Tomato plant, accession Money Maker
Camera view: bottom (45 deg); turntable rotation: 300 degrees
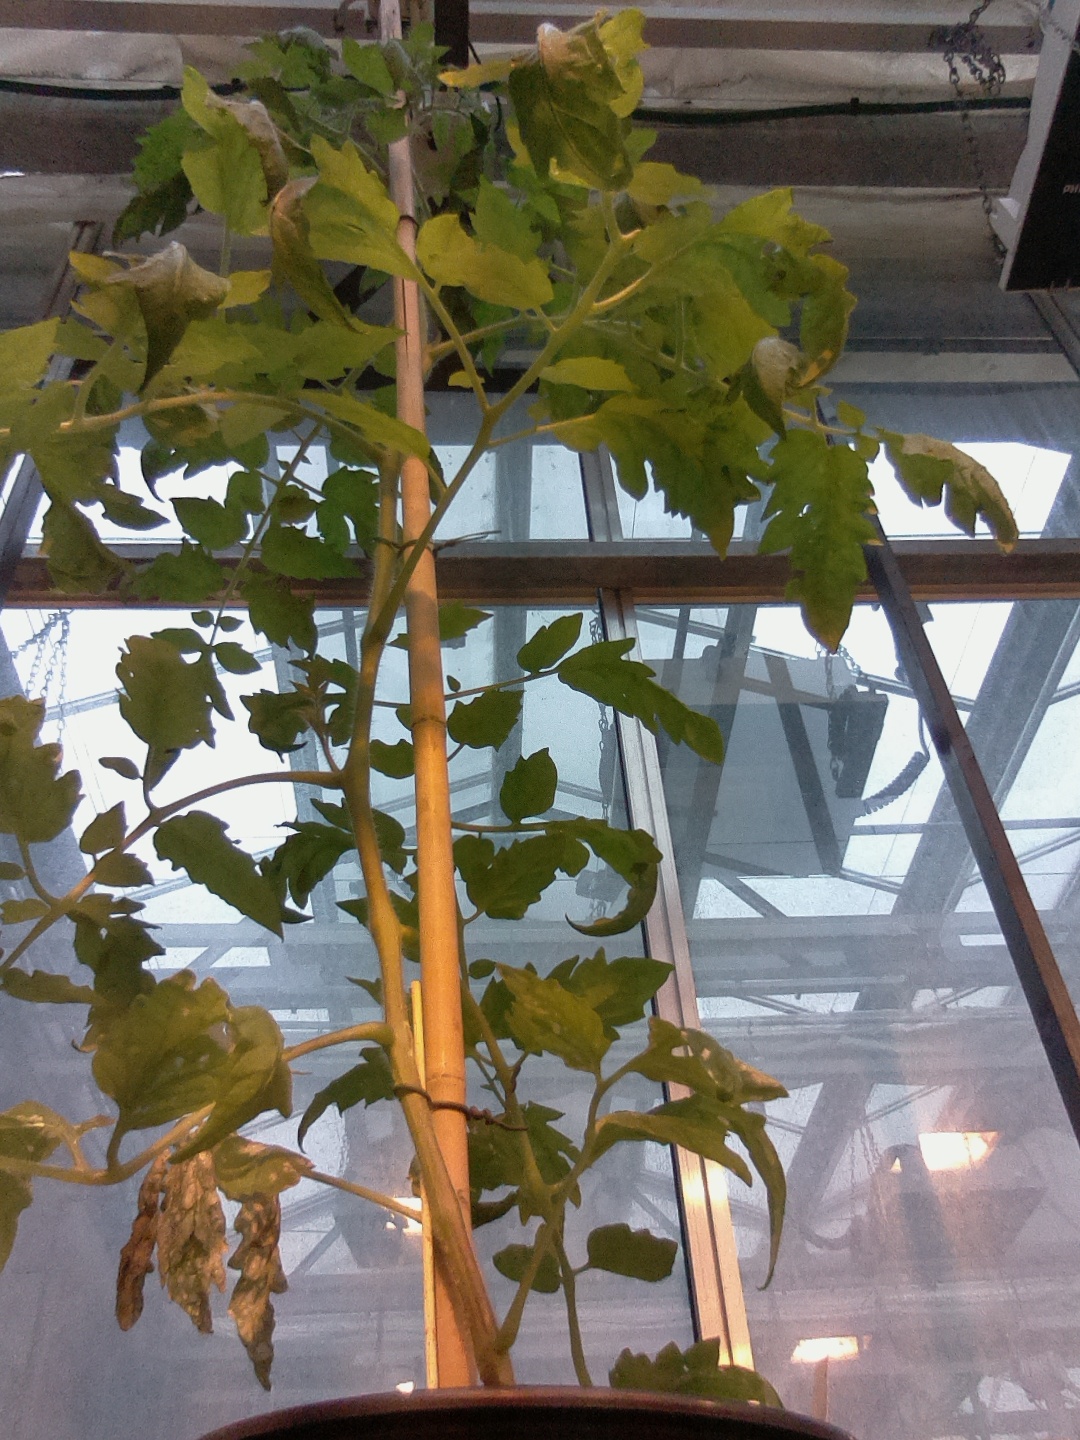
BBCH growth stage 55: 5 inflorescences visible